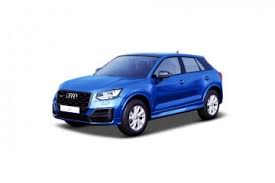
Label: noambulance